Hong Kong Disneyland

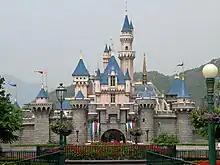
Sleeping Beauty Castle, the original centerpiece of the park until 2018, being replaced by the Castle of Magical Dreams.

On 12 September 2005, Hong Kong Disneyland was officially opened to the public. The opening ceremony was officiated by Zeng Qinghong, who was then the vice president of China. To help Hong Kong Disneyland grow, the Chinese government had deliberately slowed down the development of Shanghai Disney Resort, which was first conceived in the early 2000s.